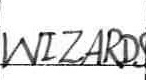
Label: Wizards